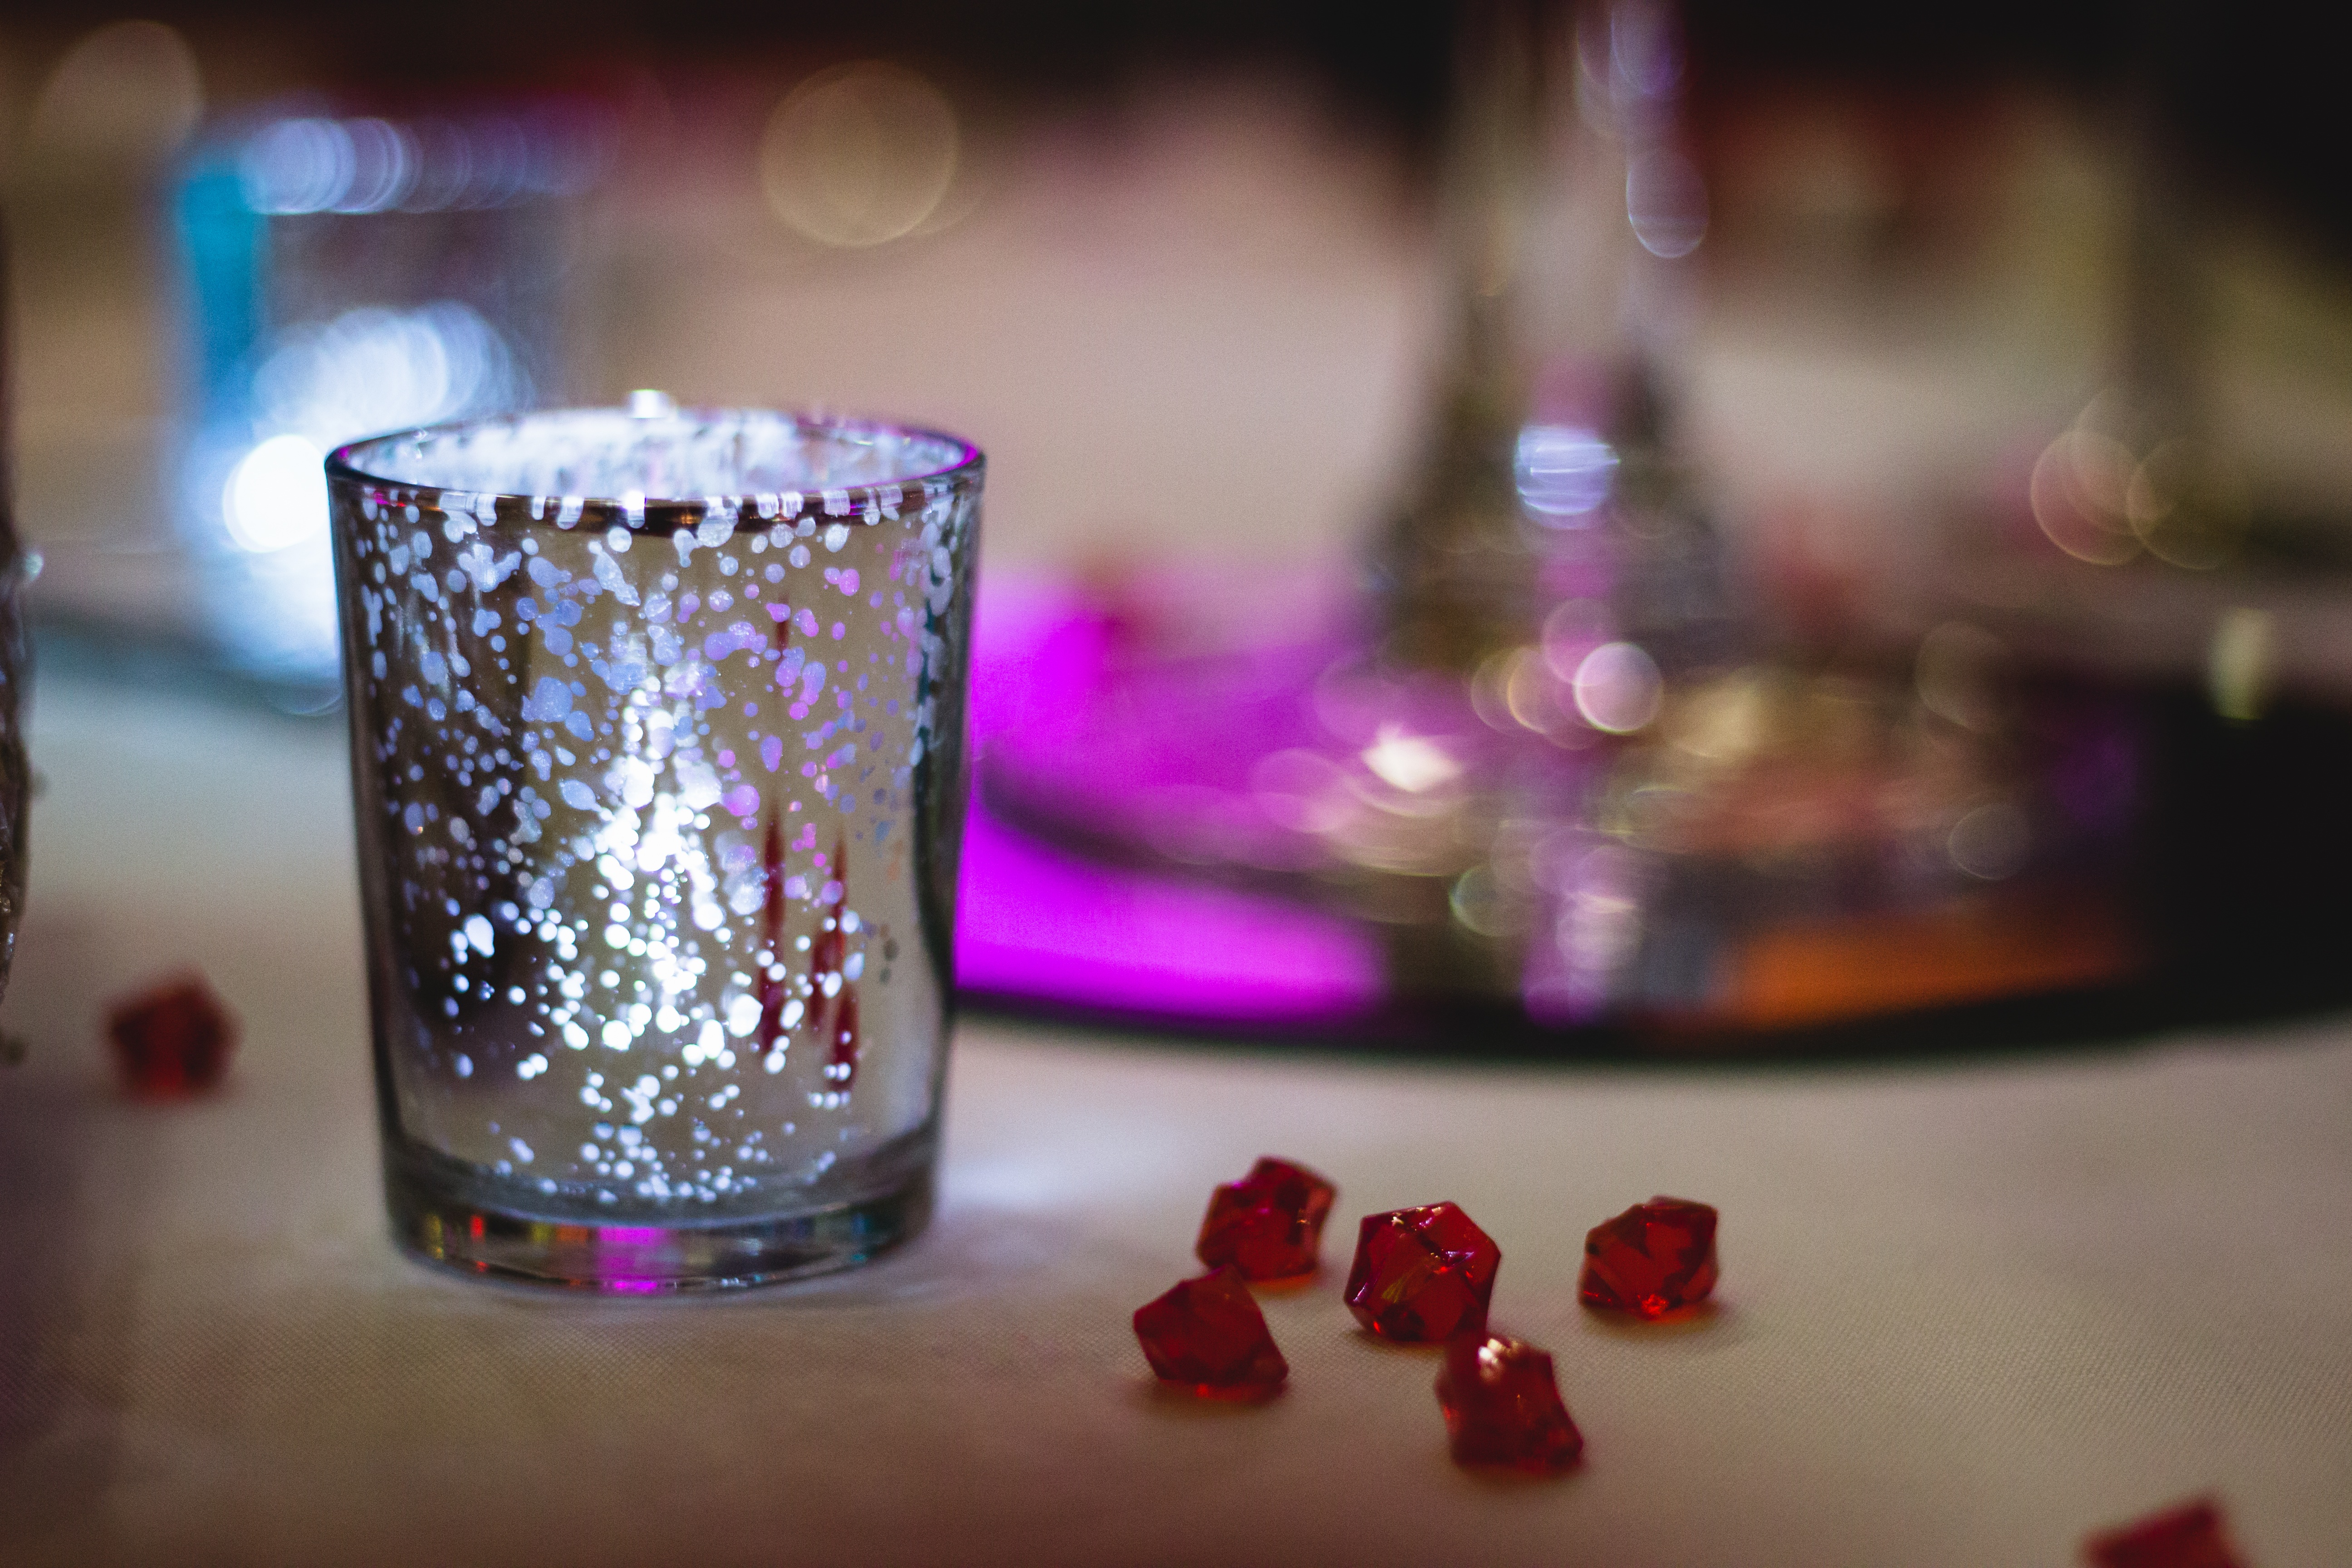
glass, color, drink, christmas, lighting, shape, macro photography